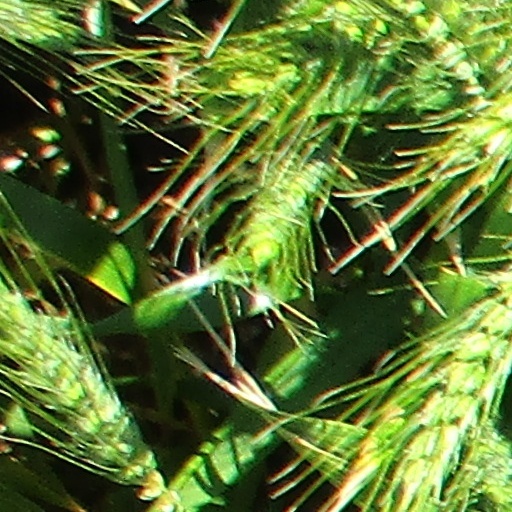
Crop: wheat